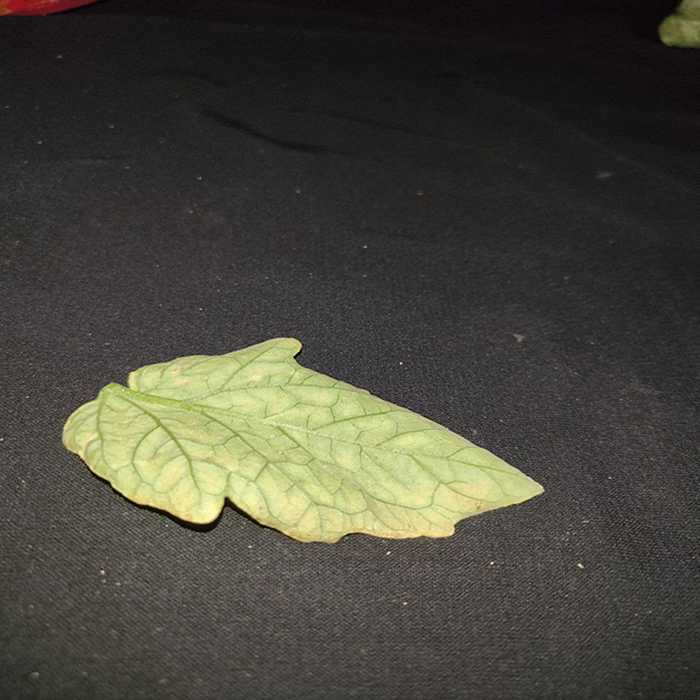
Plant: Tomato
Label: Tomato spotted wilt